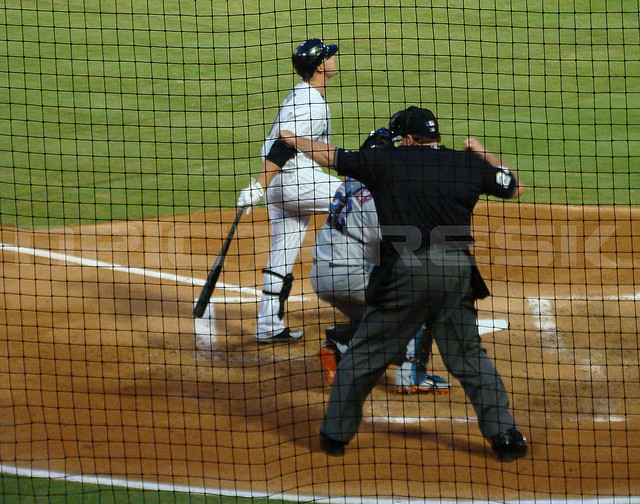
user: Given an image and a question. Answer the question in a short answer. Question: What is the function of the man in black? Short Answer:
assistant: referee